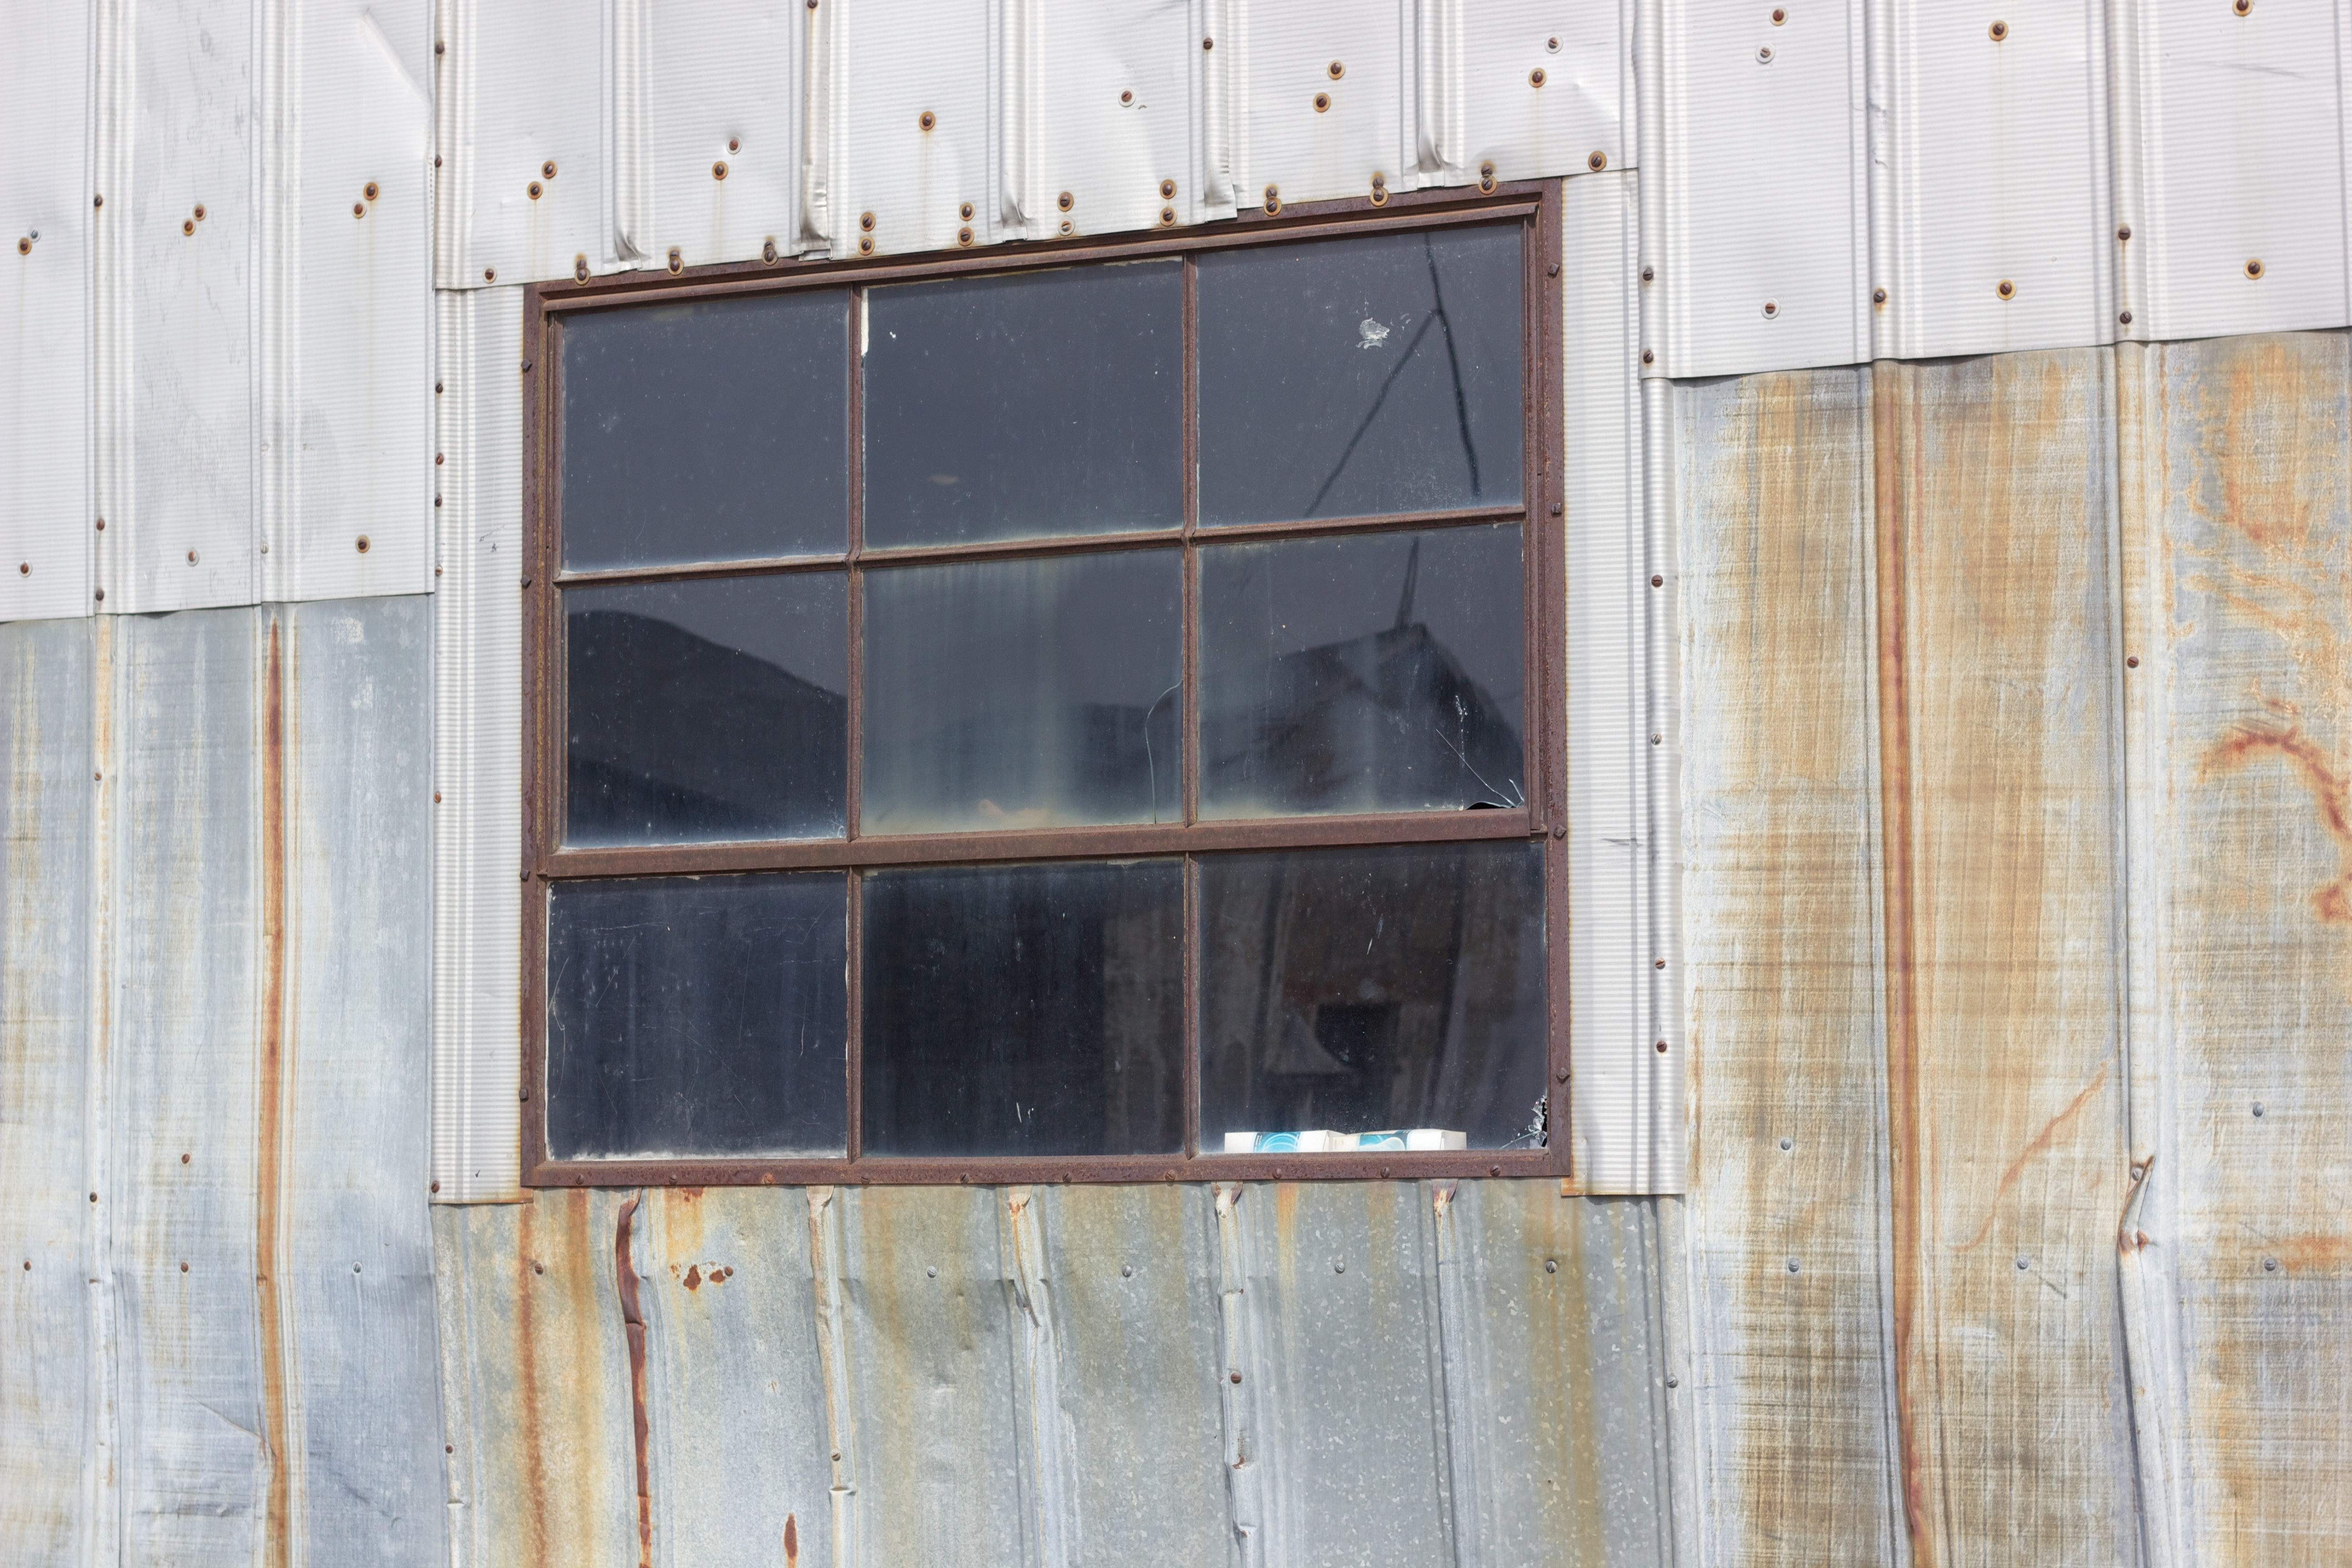
architecture, wood, house, floor, window, building, old, home, wall, rustic, rust, metal, facade, grunge, exterior, door, interior design, warehouse, architectural, window covering